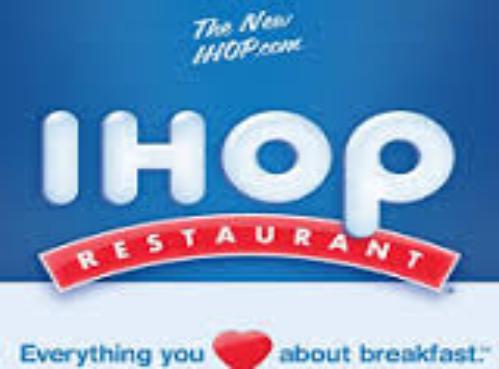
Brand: IHOP
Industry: Food